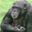
Label: chimpanzee